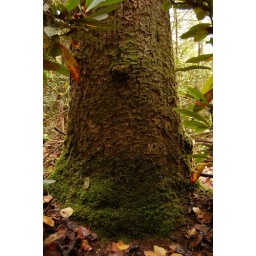
Come in tree base